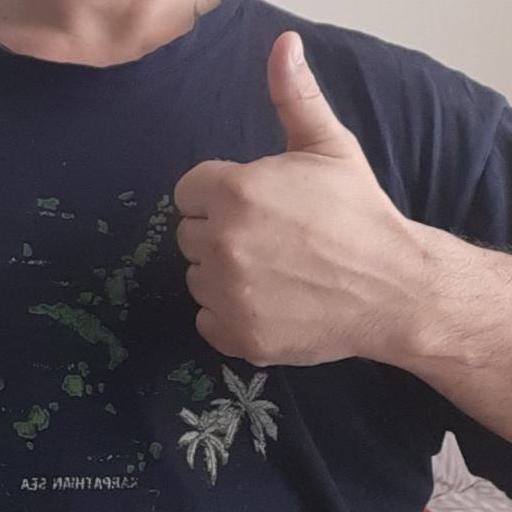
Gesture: like